School of Education and Social Services

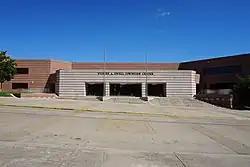
Yvonne A. Ewell Townview Magnet Center, which houses this school

Rosie M. Collins Sorrells School of Education and Social Services is a magnet secondary school located in Dallas, Texas, United States. It is a part of the Dallas Independent School District and is within the Yvonne A. Ewell Townview Magnet Center. In 2012, it was ranked 7th out of the top 10 high schools in North Texas by Children at Risk, a research and advocacy institute dedicated to helping children.